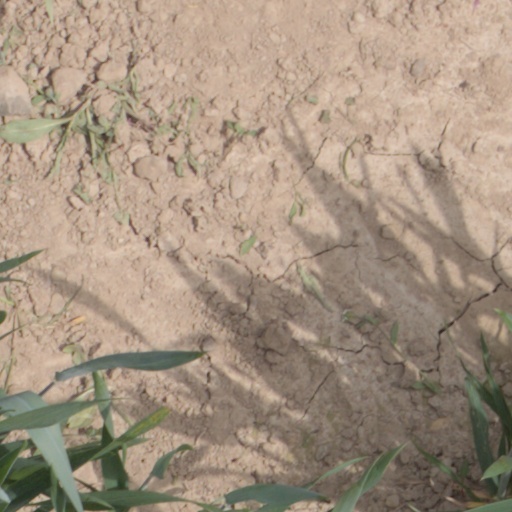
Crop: wheat